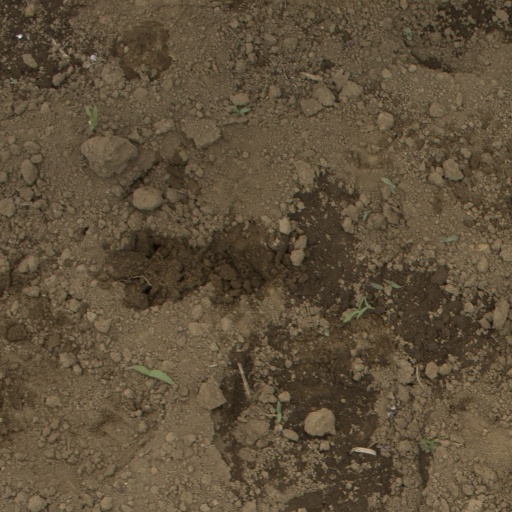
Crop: Jerusalem artichoke